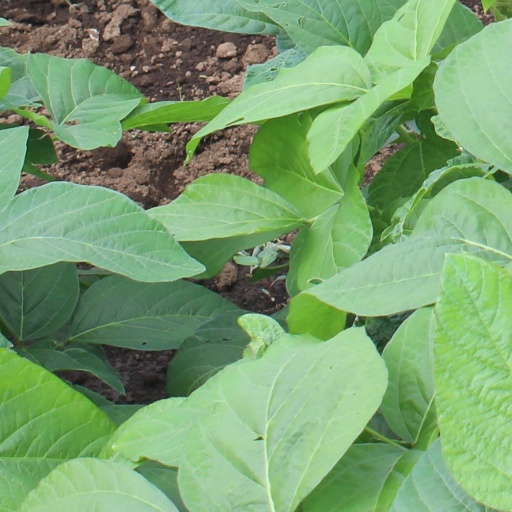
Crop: soybean